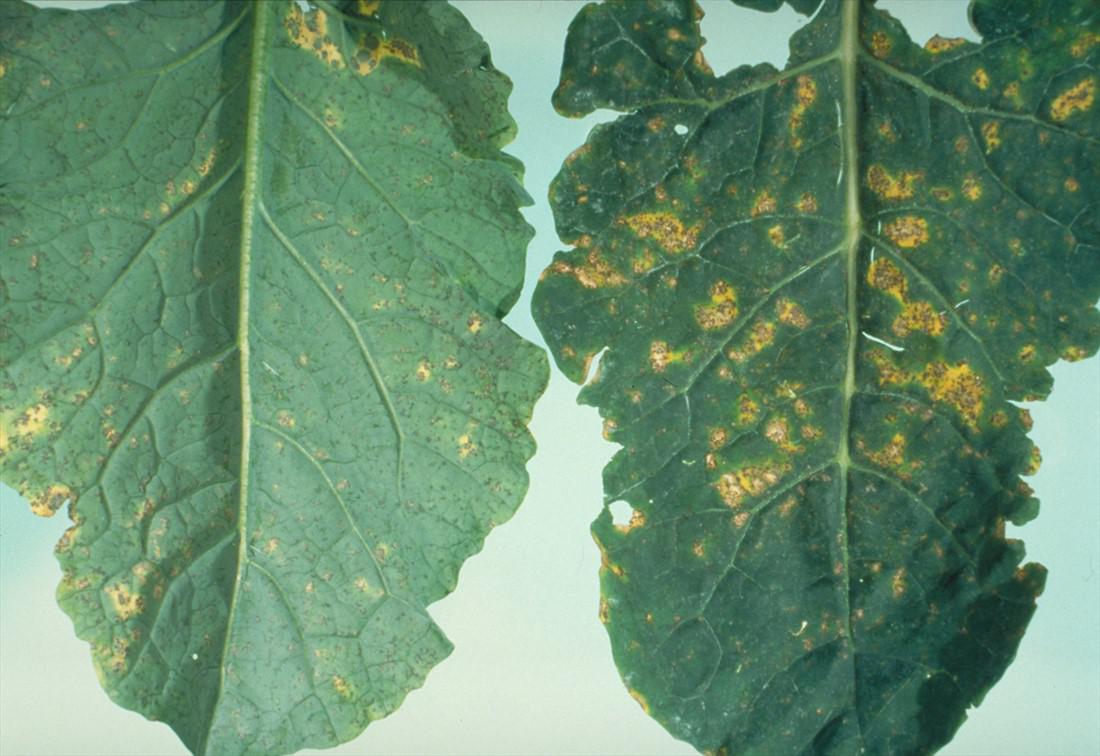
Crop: unknown
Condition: cabbage_cabbage_downy_mildew